Aşık Pasha Mausoleum

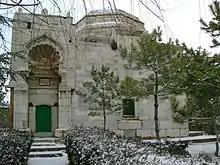
Aşık Pasha Mausoleum in Kırşehir.

Aşık Pasha Mausoleum is a monument as the burial site of the 14th-century Turkish sufi poet Aşık Pasha (died 1332), located in Kırşehir, Turkey.